Carina Nebula

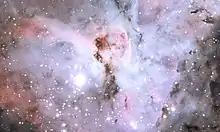
The Keyhole Nebula is a dark nebulosity superimposed on the brightest part of the Carina Nebula.

Within the large bright nebula is a much smaller feature, immediately surrounding Eta Carinae itself, known as the Homunculus Nebula (from Latin meaning "Little Man"). It is believed to have been ejected in an enormous outburst in 1841 which briefly made Eta Carinae the second-brightest star in the sky.